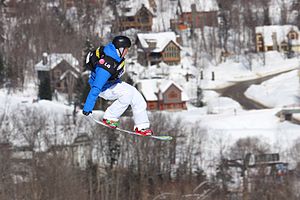
Snowboard / Konkurrence
Sergey Lapushkin ved VM i Slopestyle LG/FIS World Cup 2012
Et snowboard spændes, ved hjælp af bindinger under fødderne og bruges til at køre ned ad sneklædte bjergsider og pister. I modsætning til skiløb benyttes der ikke skistave.